Evanston S.P.A.C.E.

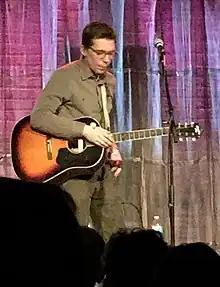
Justin Townes Earle performing at the SPACE in 2014

SPACE hosts local and national touring acts spanning rock, blues, jazz, folk, singer-songwriters, country and R&B. Past years' artists include Brandi Carlile, Aaron Neville, Graham Parker, Nick Lowe, George Winston, Alabama Shakes, Marshall Crenshaw, David Lindley, The Weepies, Liz Phair, Herb Alpert and Lani Hall, Five For Fighting, Billy Bragg, Leon Russell, Terrence Blanchard, Dr. John, Zoë Keating, The English Beat, The Lone Bellow, Martin Sexton, Lucinda Williams and The Lumineers.